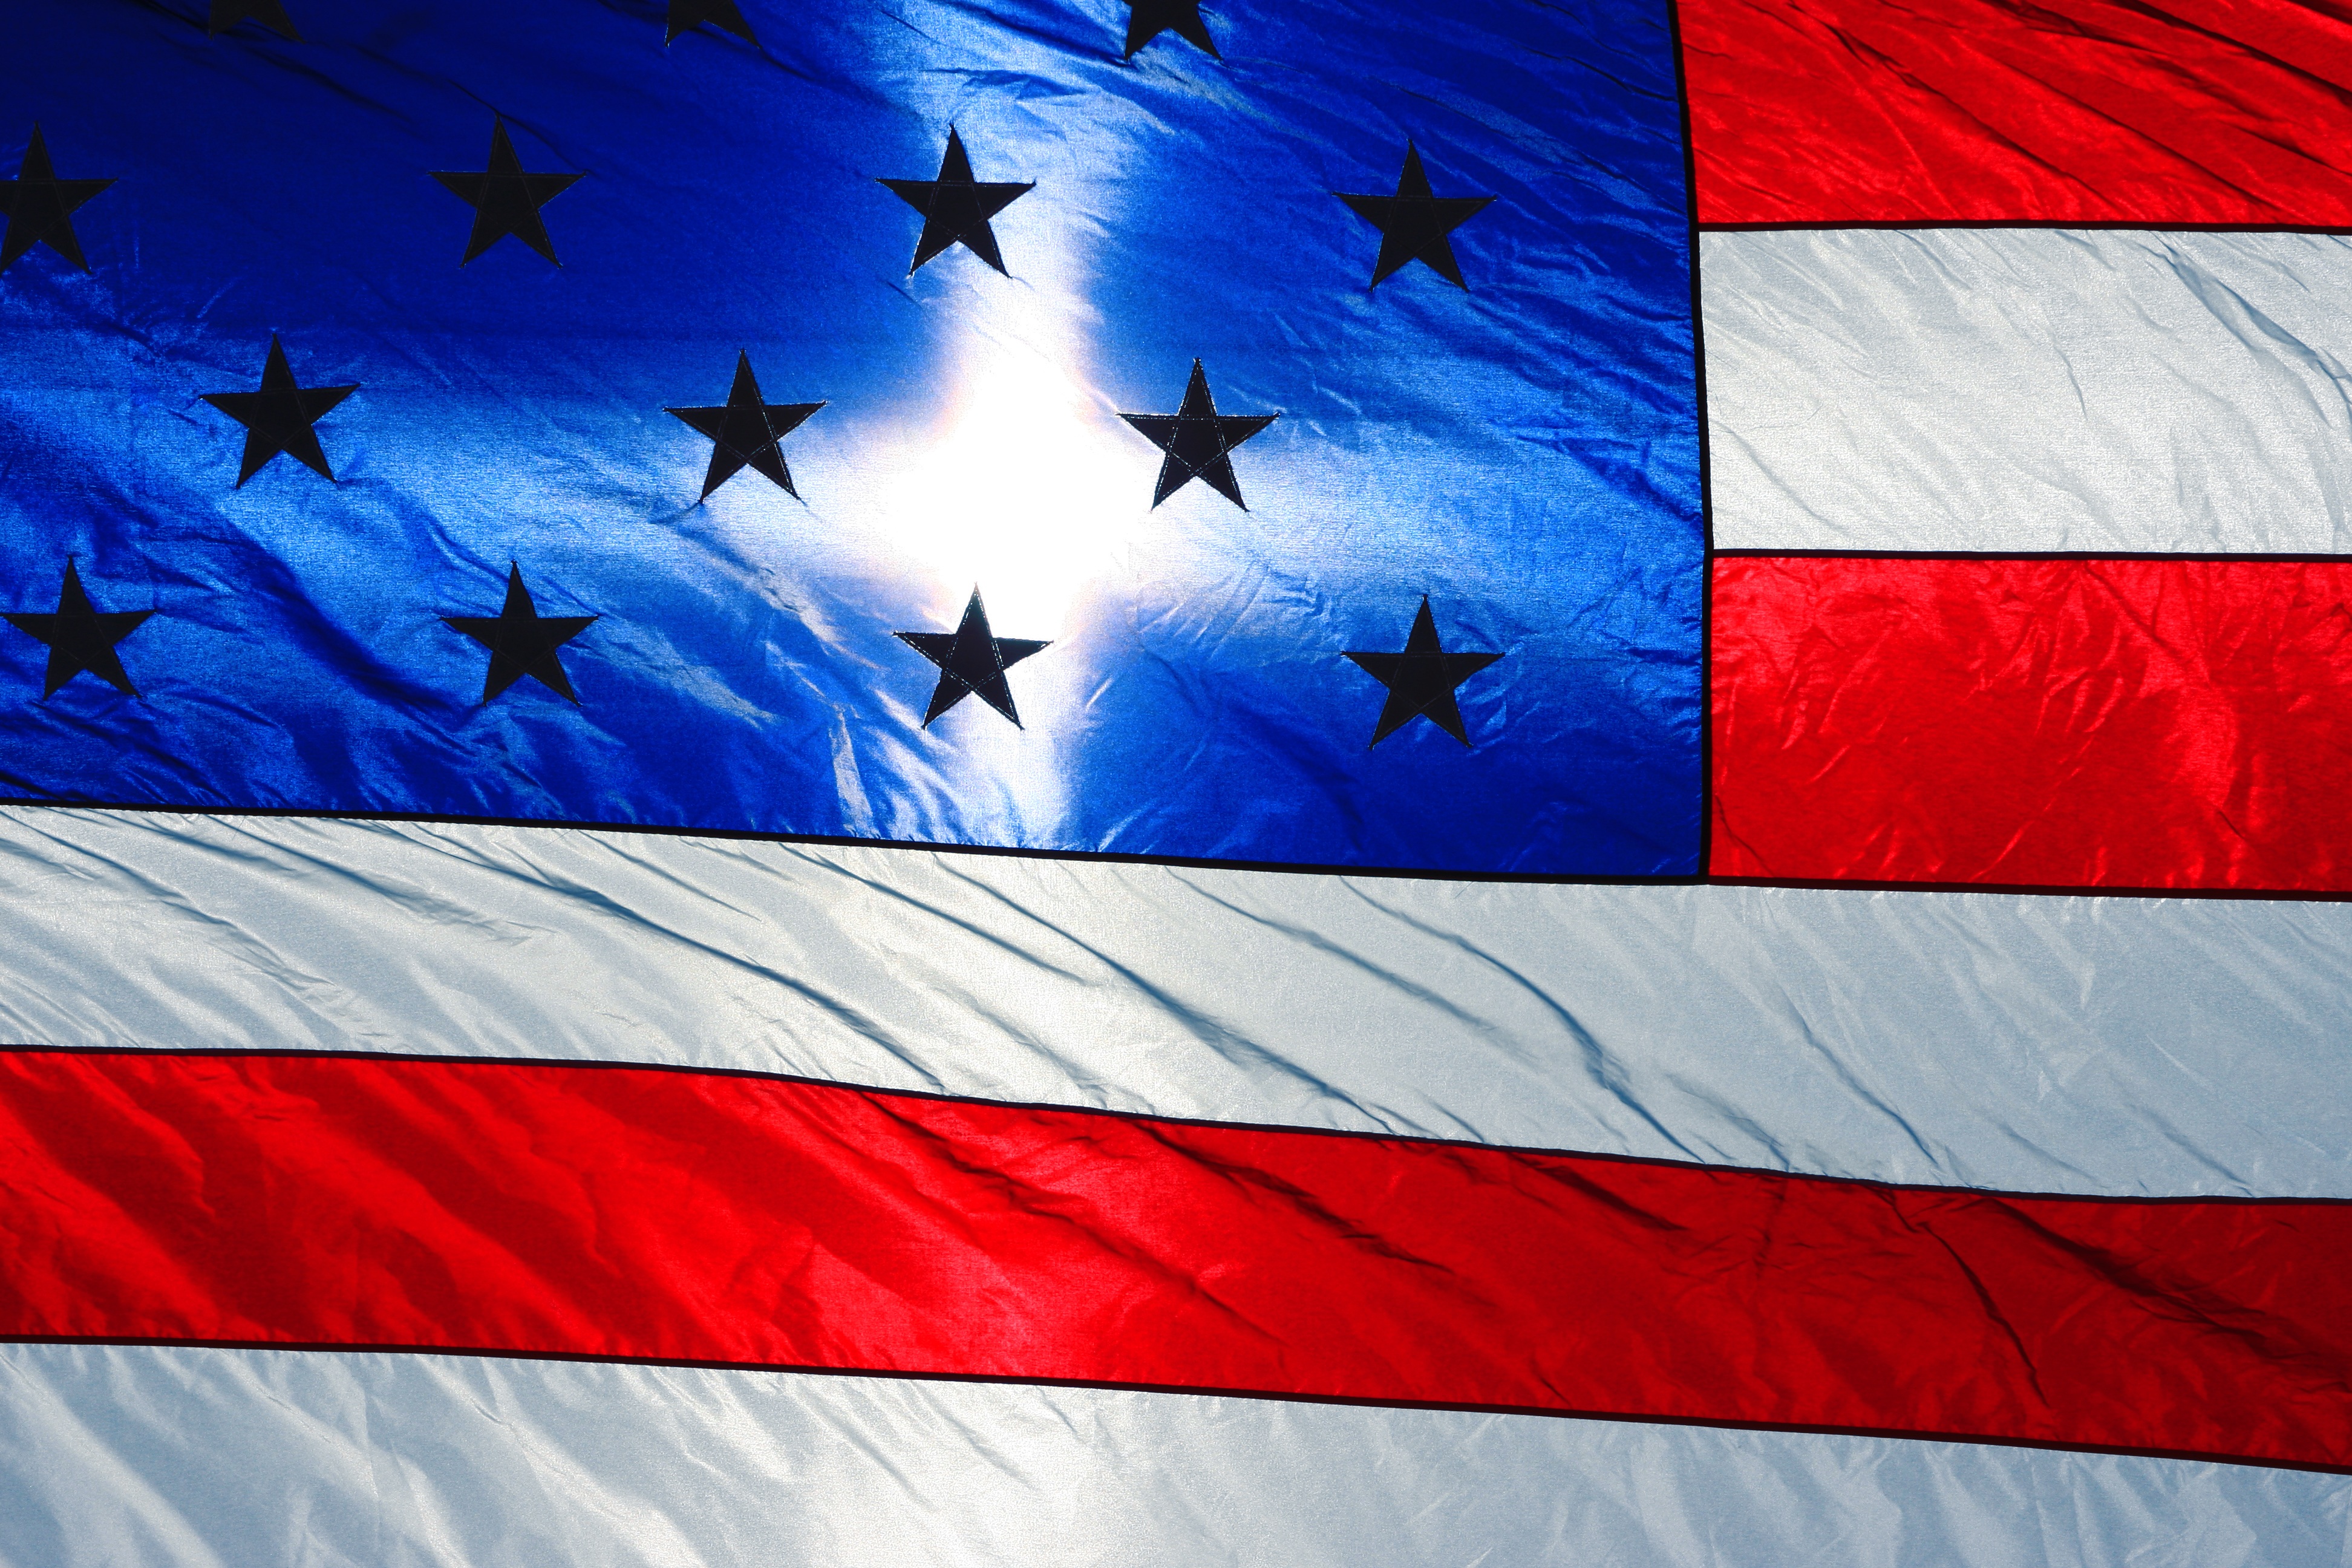
wing, sunshine, sun, sunlight, star, red, symbol, flag, usa, america, american flag, holiday, freedom, cross, patriotism, united states, national, memorial, united, independence, states, patriotic, pride, flag of the united states